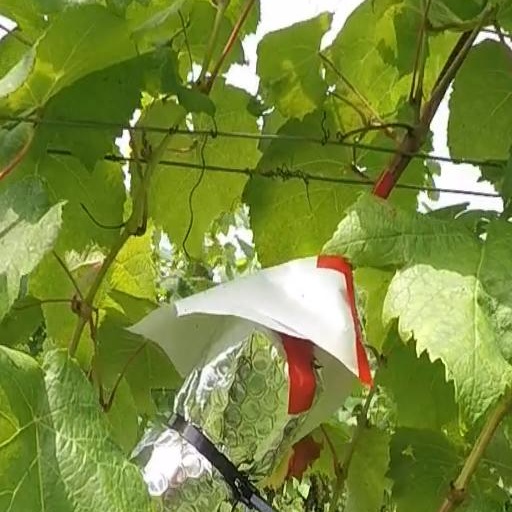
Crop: grape